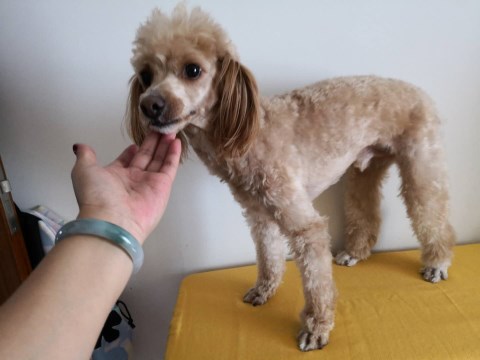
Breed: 2925-n000114-toy_poodle